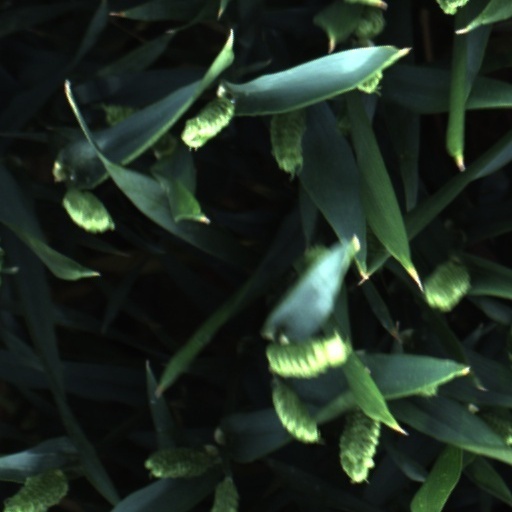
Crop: wheat